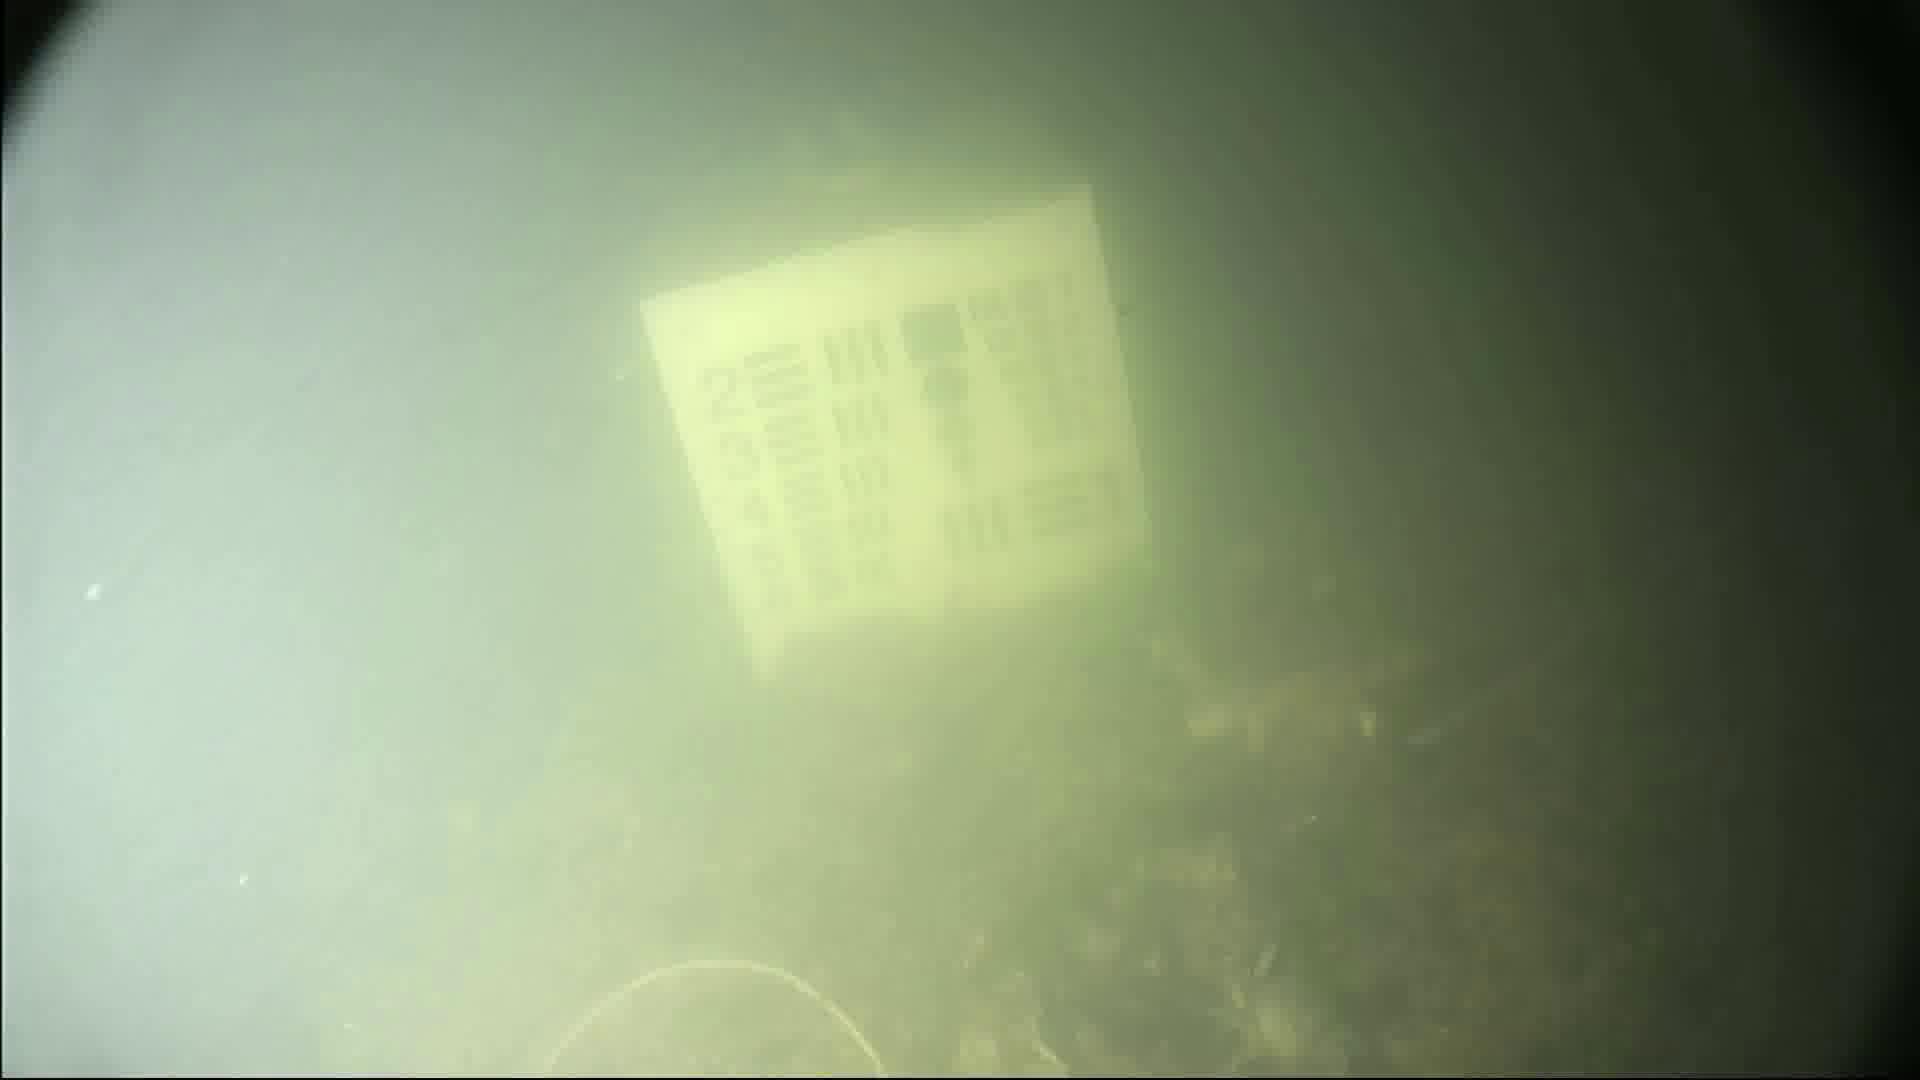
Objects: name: crab